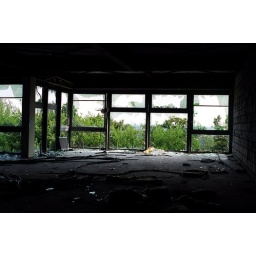
There were plans to build luxury condominiums in the buildings there, but the plans were abandoned when the real estate market in Berlin fell.